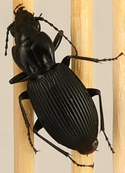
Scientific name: Pterostichus lachrymosus
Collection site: Mountain Lake Biological Station NEON (MLBS), plot MLBS_009